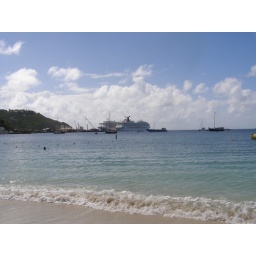
this is the view back to the cruise ships from the beach near the shopping area in St.Maarten